Red Ahead

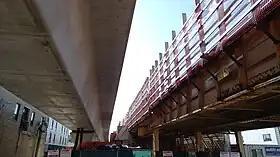
The project replaces embankment tracks (right) with elevated box girder tracks (left), located under the temporarily closed Lawrence station

This project will completely rebuild the Lawrence, Argyle, Berwyn, and Bryn Mawr stations and the construction of a new Red-Purple Bypass, construction on the project began on October 2, 2019 and was completed on July 20, 2025. Funding for this $2.1 billion project was secured in January 2017. Construction of the Lawrence through Bryn Mawr modernization began on May 16, 2021.